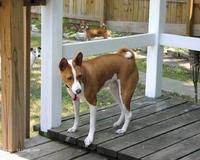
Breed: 243-n000103-basenji